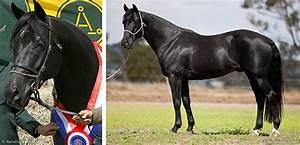
Label: cavallo